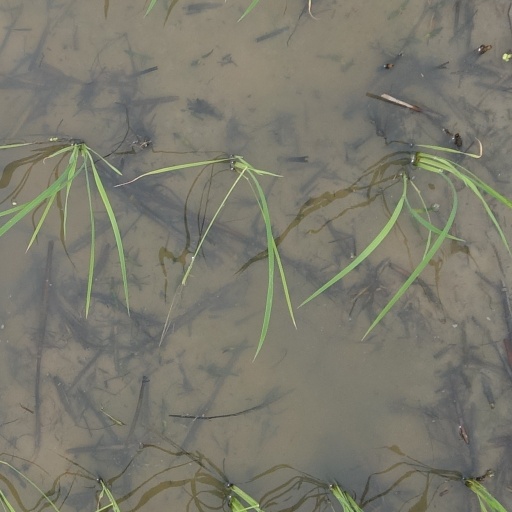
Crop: rice